Vitaliy Buyalskyi

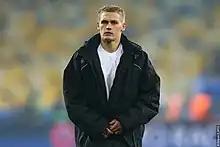
Buyalskyi in 2015

Vitaliy Kazymyrovych Buyalskyi (born 6 January 1993) is a Ukrainian professional footballer who plays as a midfielder for Dynamo Kyiv and the Ukraine national team.